Paisa

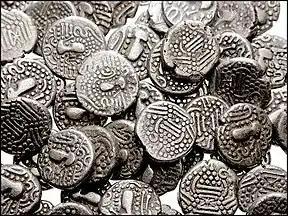
Chaulukyas. 9th–10th century. Lot of sixty-eight AR 'Gadhaiya Paise'

Chaulukya coins were often called "Gadhaiya Paise" (9th–10th century CE). Until the 1950s in India and Pakistan (and before 1947 in British India), the paisa (back then spelled as "pice" in English) was equivalent to 3 pies, of an anna, or of a rupee. After the transition from a non-decimal currency to a decimal currency, the paisa equaled of a rupee and was known as a "naya paisa" ("new paisa") for a few years to distinguish it from the old paisa(pice) that was of a rupee.